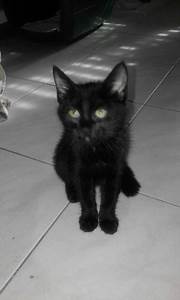
Label: cat